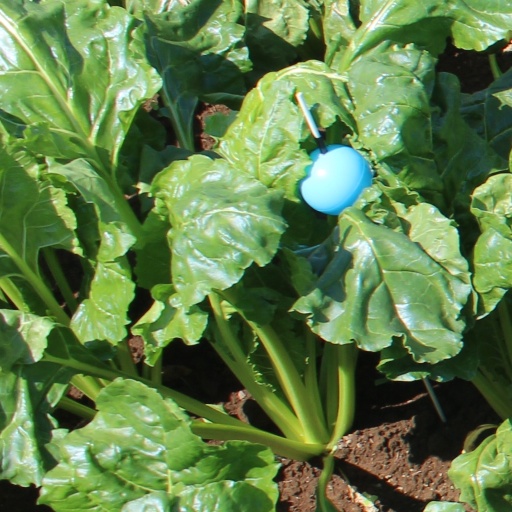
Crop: sugar beet